Frank Moser (tennis)

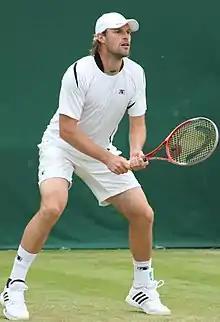
Frank Moser at the 2013 Wimbledon Championships

Frank Moser (born 23 September 1976) is a German retired professional tennis player. He was a doubles specialist. As a career highlight he beat with partner Ivo Karlović the world's top-ranked doubles team, the Bryan brothers, at the 2011 US Open – Men's doubles. Moser won his only ATP World Tour title in San Jose in 2013.